The Bells of St. Mary's

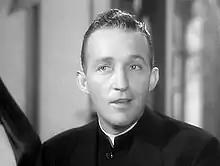
Bing Crosby as Father O'Malley

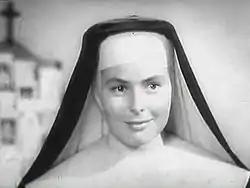
Ingrid Bergman as Sister Benedict

The film holds rating on Rotten Tomatoes based on reviews, with an average rating of .